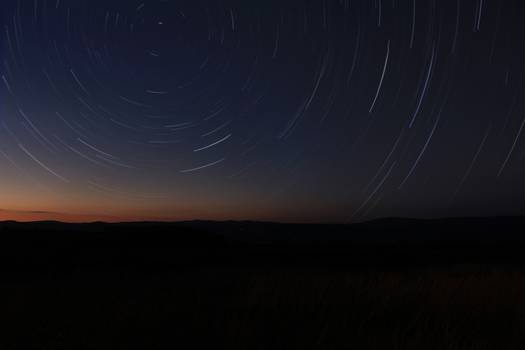
Label: No Watermark